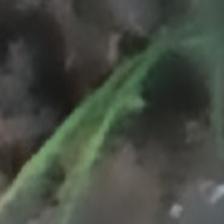
Label: single